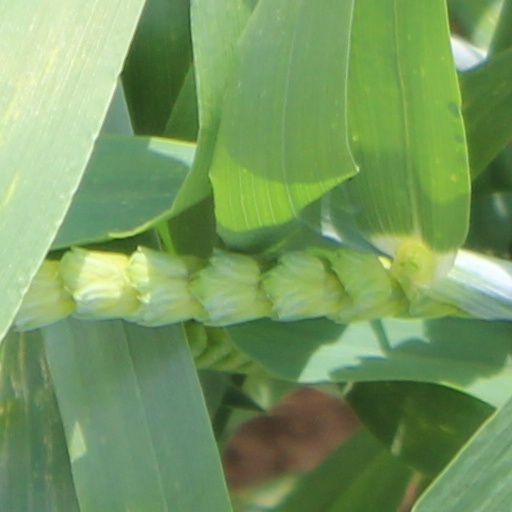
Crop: wheat